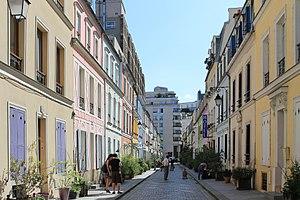
La rue Crémieux est une voie située dans le quartier des Quinze-Vingts dans le 12ᵉ arrondissement de Paris.